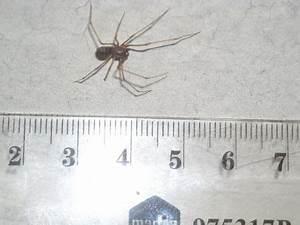
spider